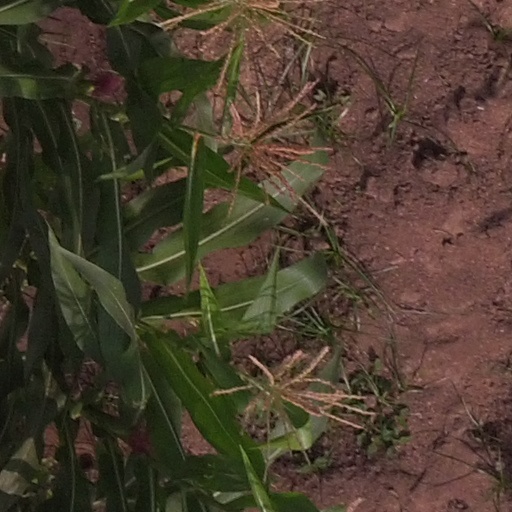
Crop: maize; corn